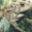
Label: frog